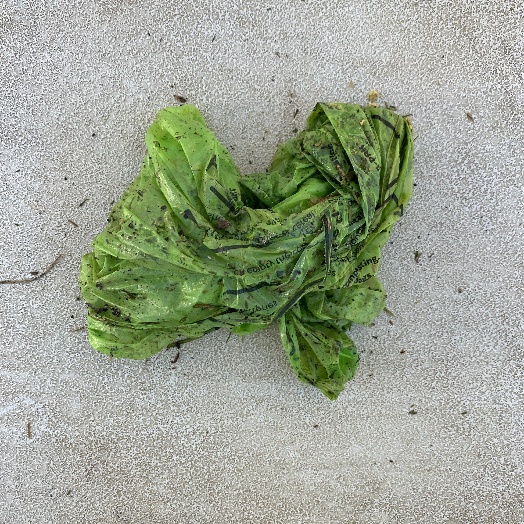
Label: generalcompost